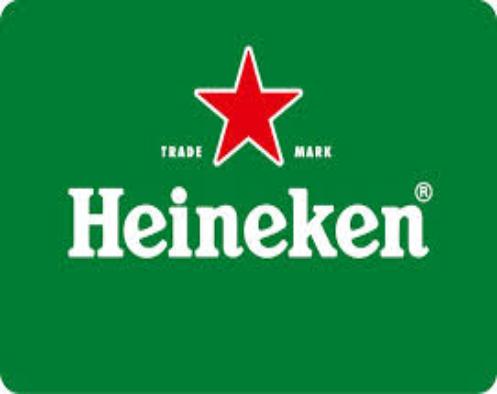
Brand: Heineken
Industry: Food